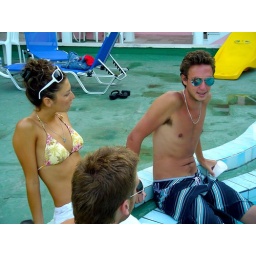
A photo from the beach kitchen at the Pink Palace in Greece